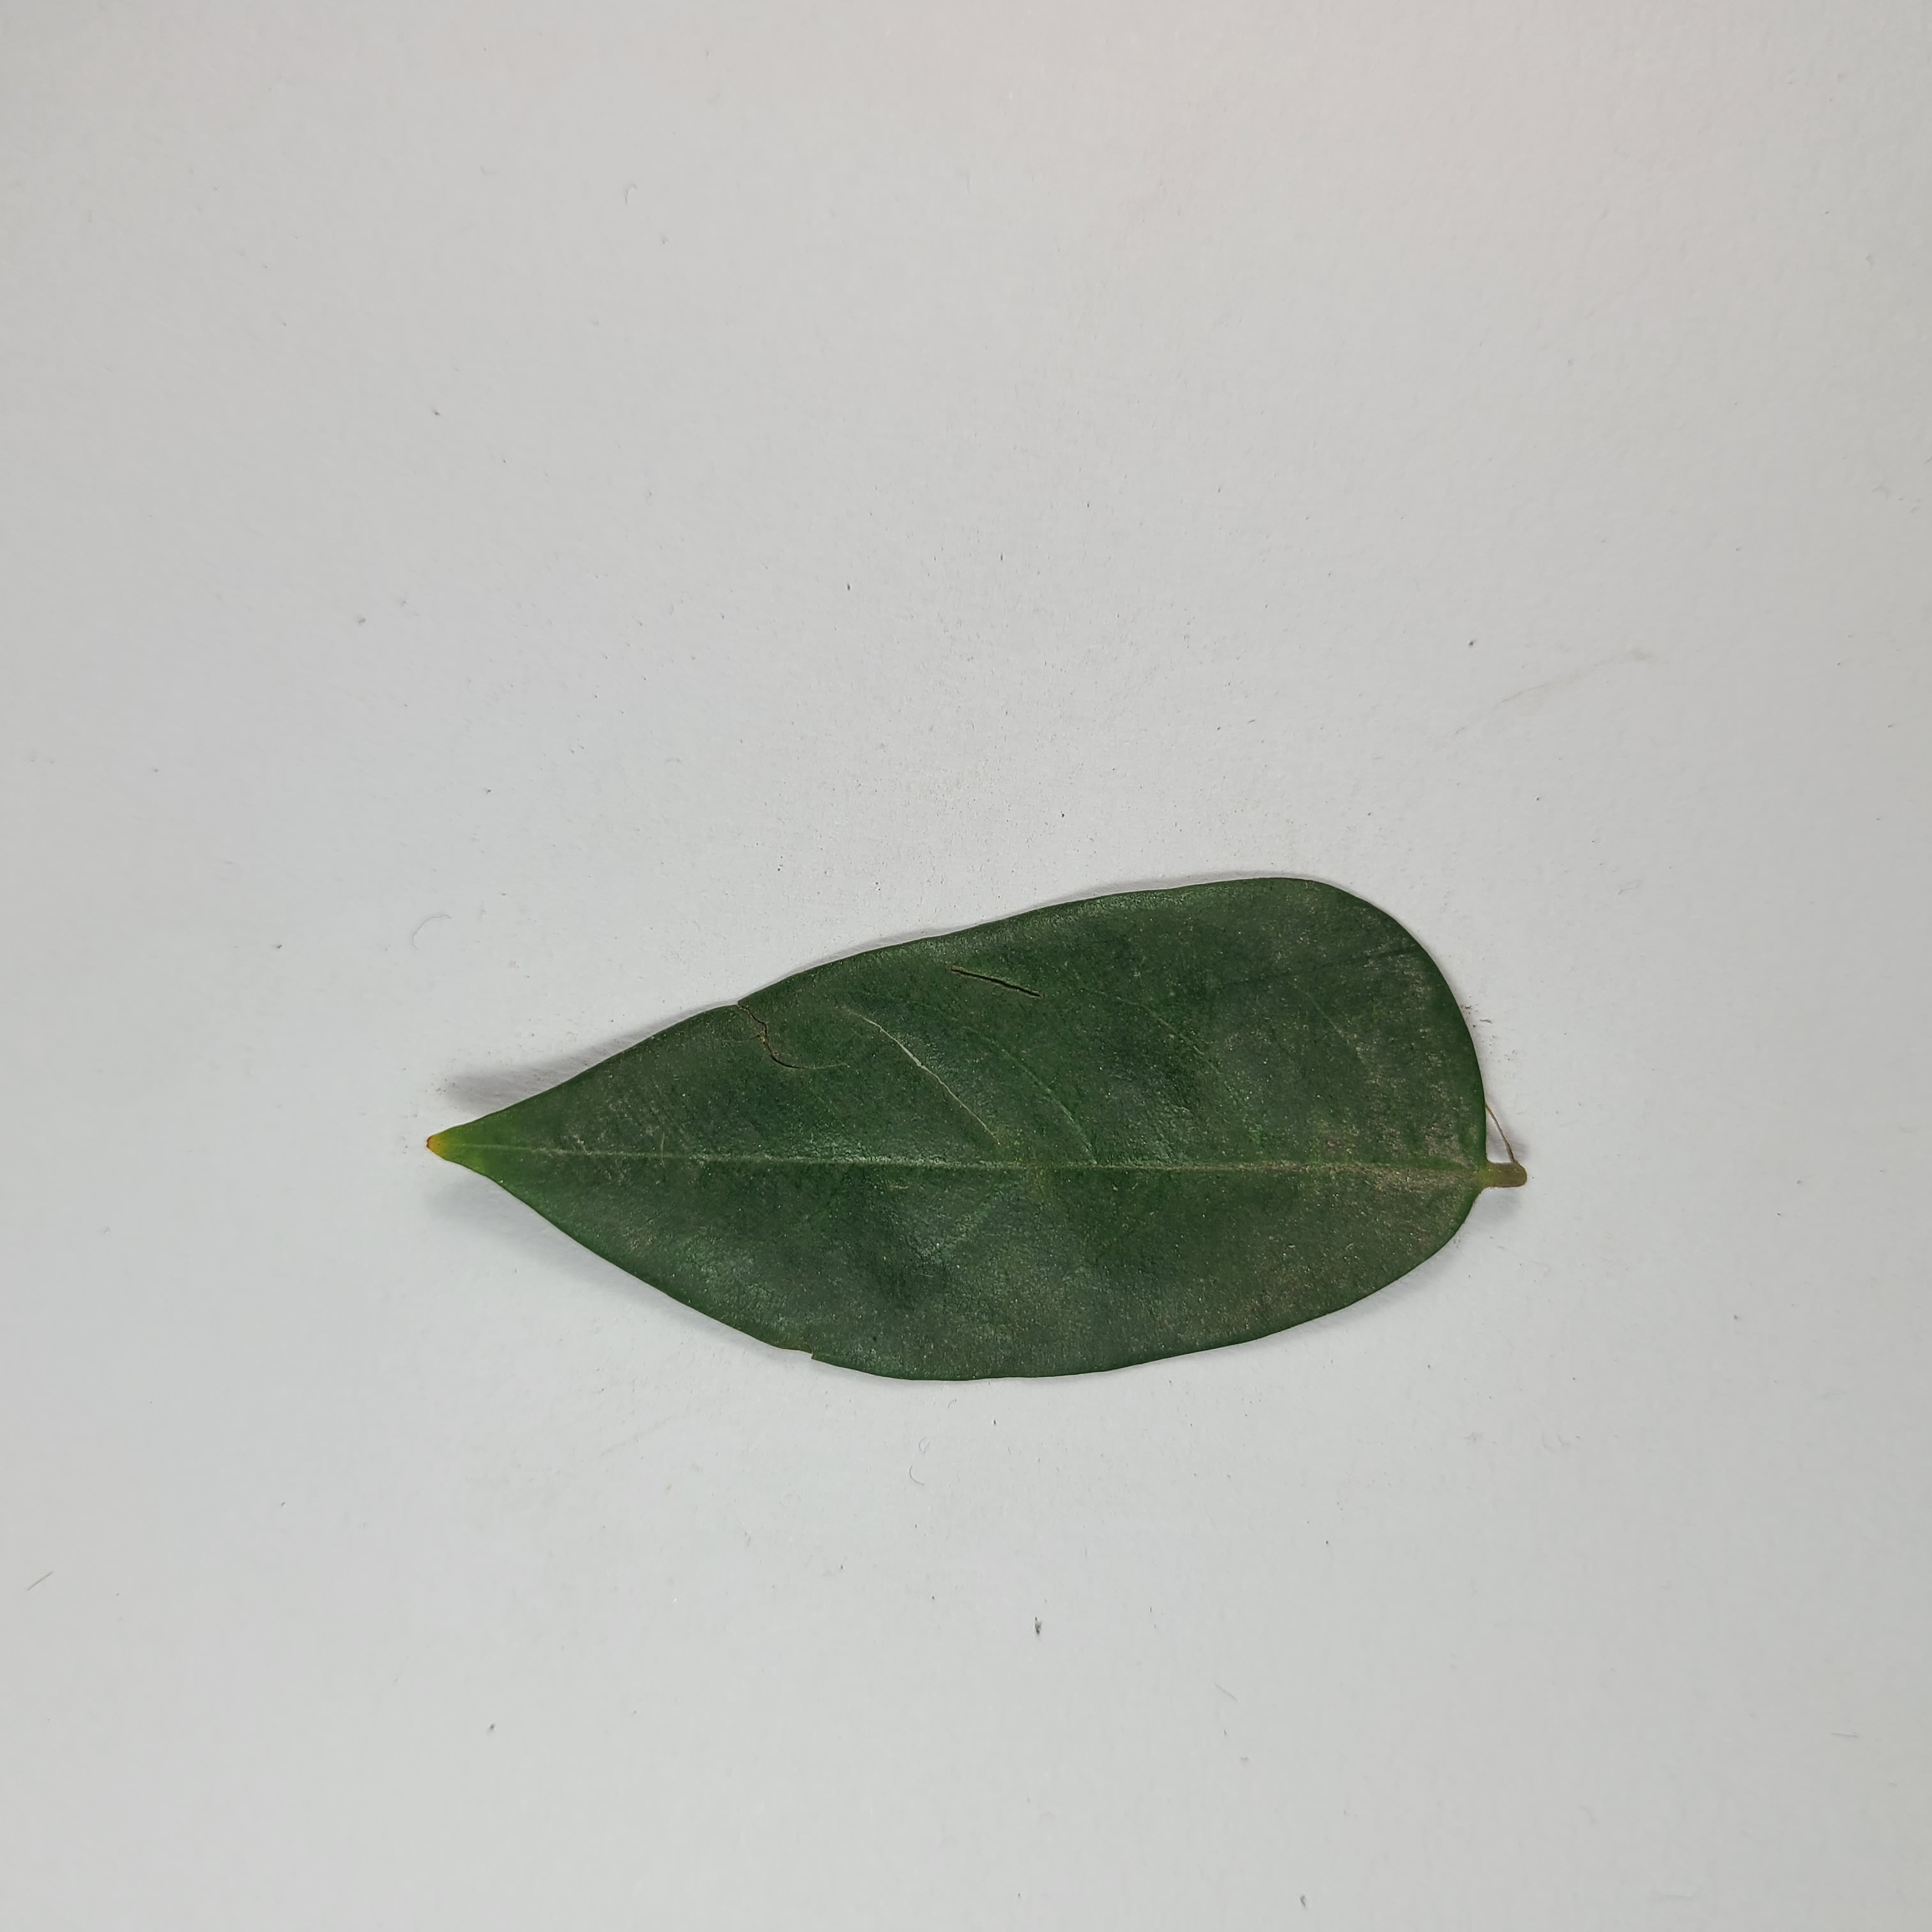
Label: Healthy Leaves